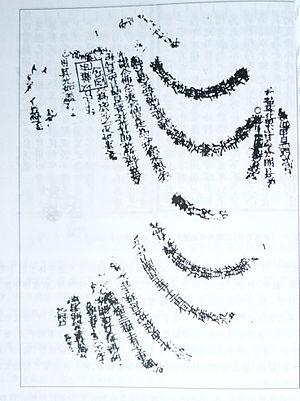
Le Sūtra des contemplations du Bouddha Vie-Infinie, appelé aussi Sūtra des contemplations du Bouddha Amitayus, du sanscrit Amitāyurdhyāna Sūtra, est l’un des trois principaux sūtras du bouddhisme de la Terre pure, branche du bouddhisme mahāyāna. Amitāyus est un des noms du bouddha Amitābha. Le texte rapporte une méthode de méditation énoncée par le Bouddha Gautama permettant aux êtres sensibles de visualiser la Terre pure de l’Ouest d’Amitābha et d’y renaître.